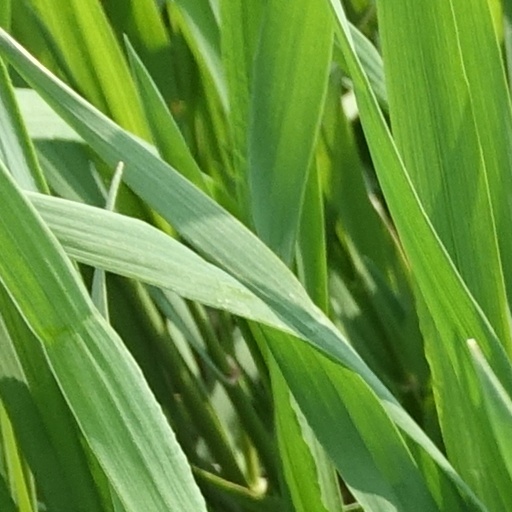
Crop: wheat